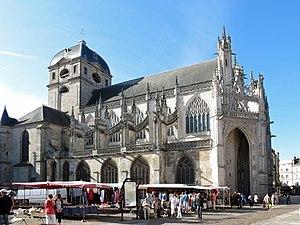
Alençon est une commune française, préfecture du département de l’Orne, située en région Normandie.
La basilique Notre-Dame d'Alençon est une église d'architecture gothique située au centre d'Alençon dans la zone piétonne. Sa construction a été commencée par Charles III, duc d'Alençon au temps de la guerre de Cent Ans en 1356 pour se terminer au XIXᵉ siècle. C'est une basilique depuis le 10 août 2009.